Buildwas Abbey

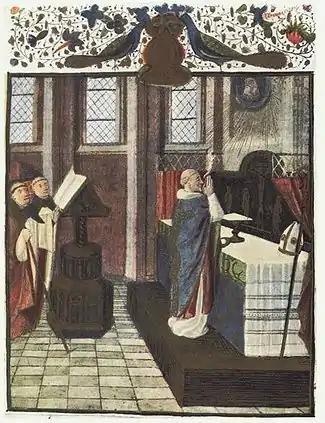
15th century high mass.

In 1292, under Edward I, close to the end of the major period of expansion, many individual grants to the abbey were confirmed by Inspeximus. Also under Edward I, the abbey's major privilege of immunity from secular dues and demands, was reiterated both by charter renewal and in quo warranto proceedings. However, this did not protect the abbey against some forms of royal begging letter, as when Edward III requested a subsidy for the marriage of his sister, Eleanor of Woodstock, to Reginald II, Count of Guelders in 1332.